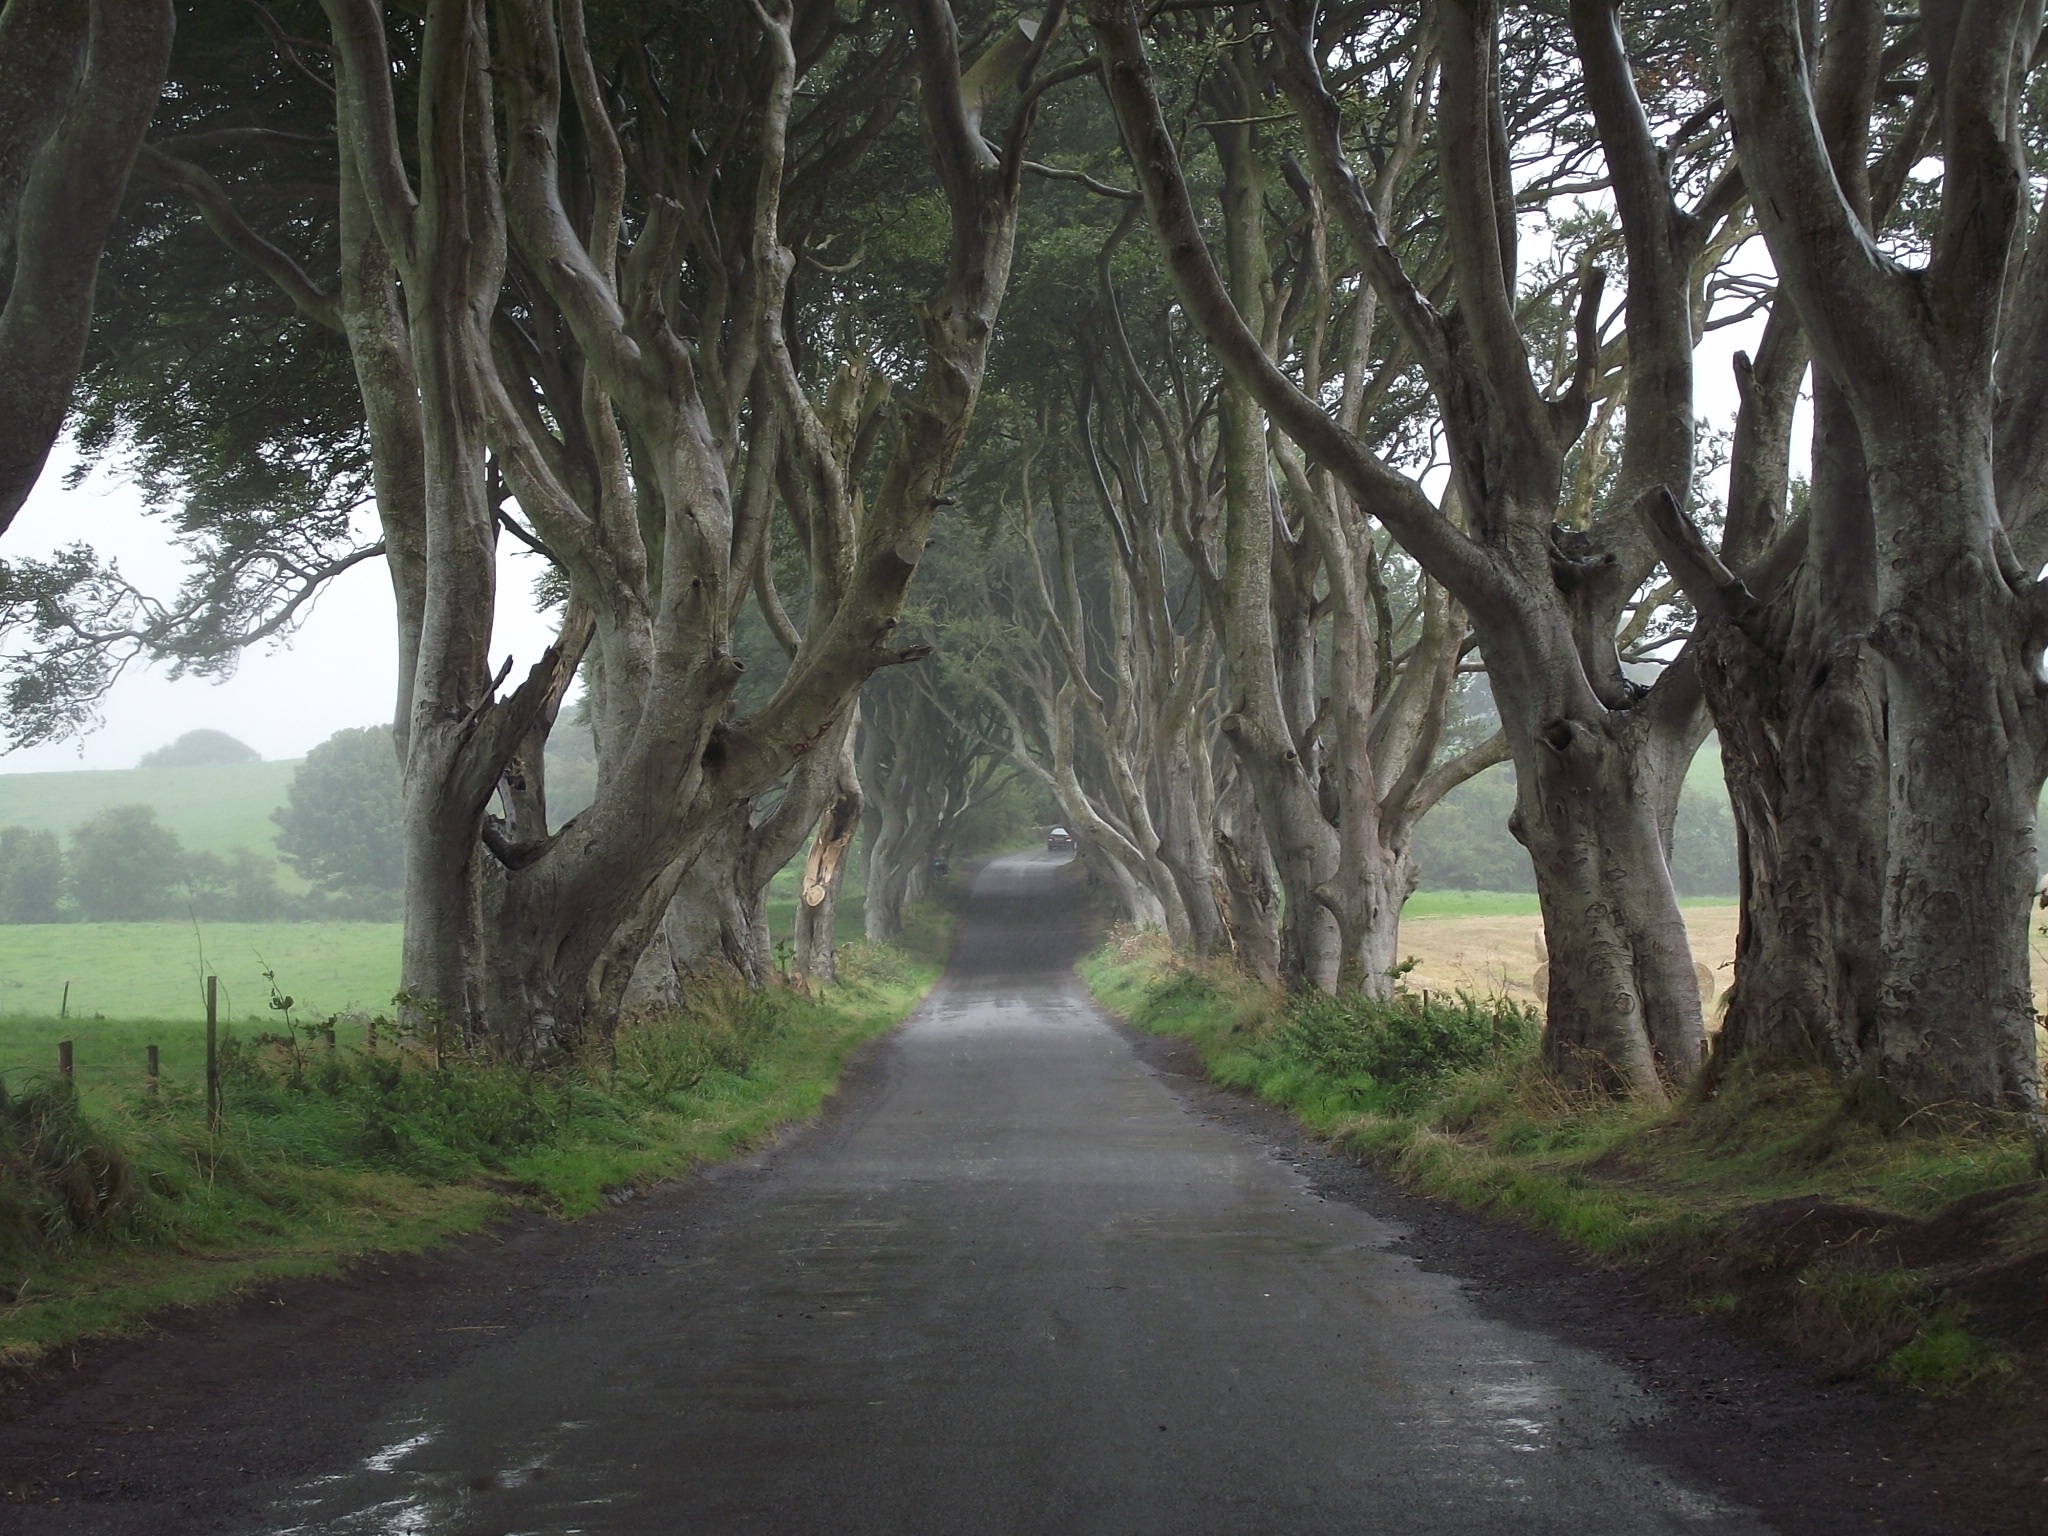
landscape, tree, nature, forest, pathway, outdoor, plant, road, mist, game, sunlight, morning, old, moody, alley, atmosphere, travel, dark, europe, spring, green, journey, landmark, darkness, historic, trees, north, branches, ireland, fantasy, famous, northern, woodland, habitat, nightmare, shape, movie, fairytale, beech, irish, rural area, hedgerow, hedges, game of thrones, thrones, dark alley, dark forest, natural environment, atmospheric phenomenon, woody plant